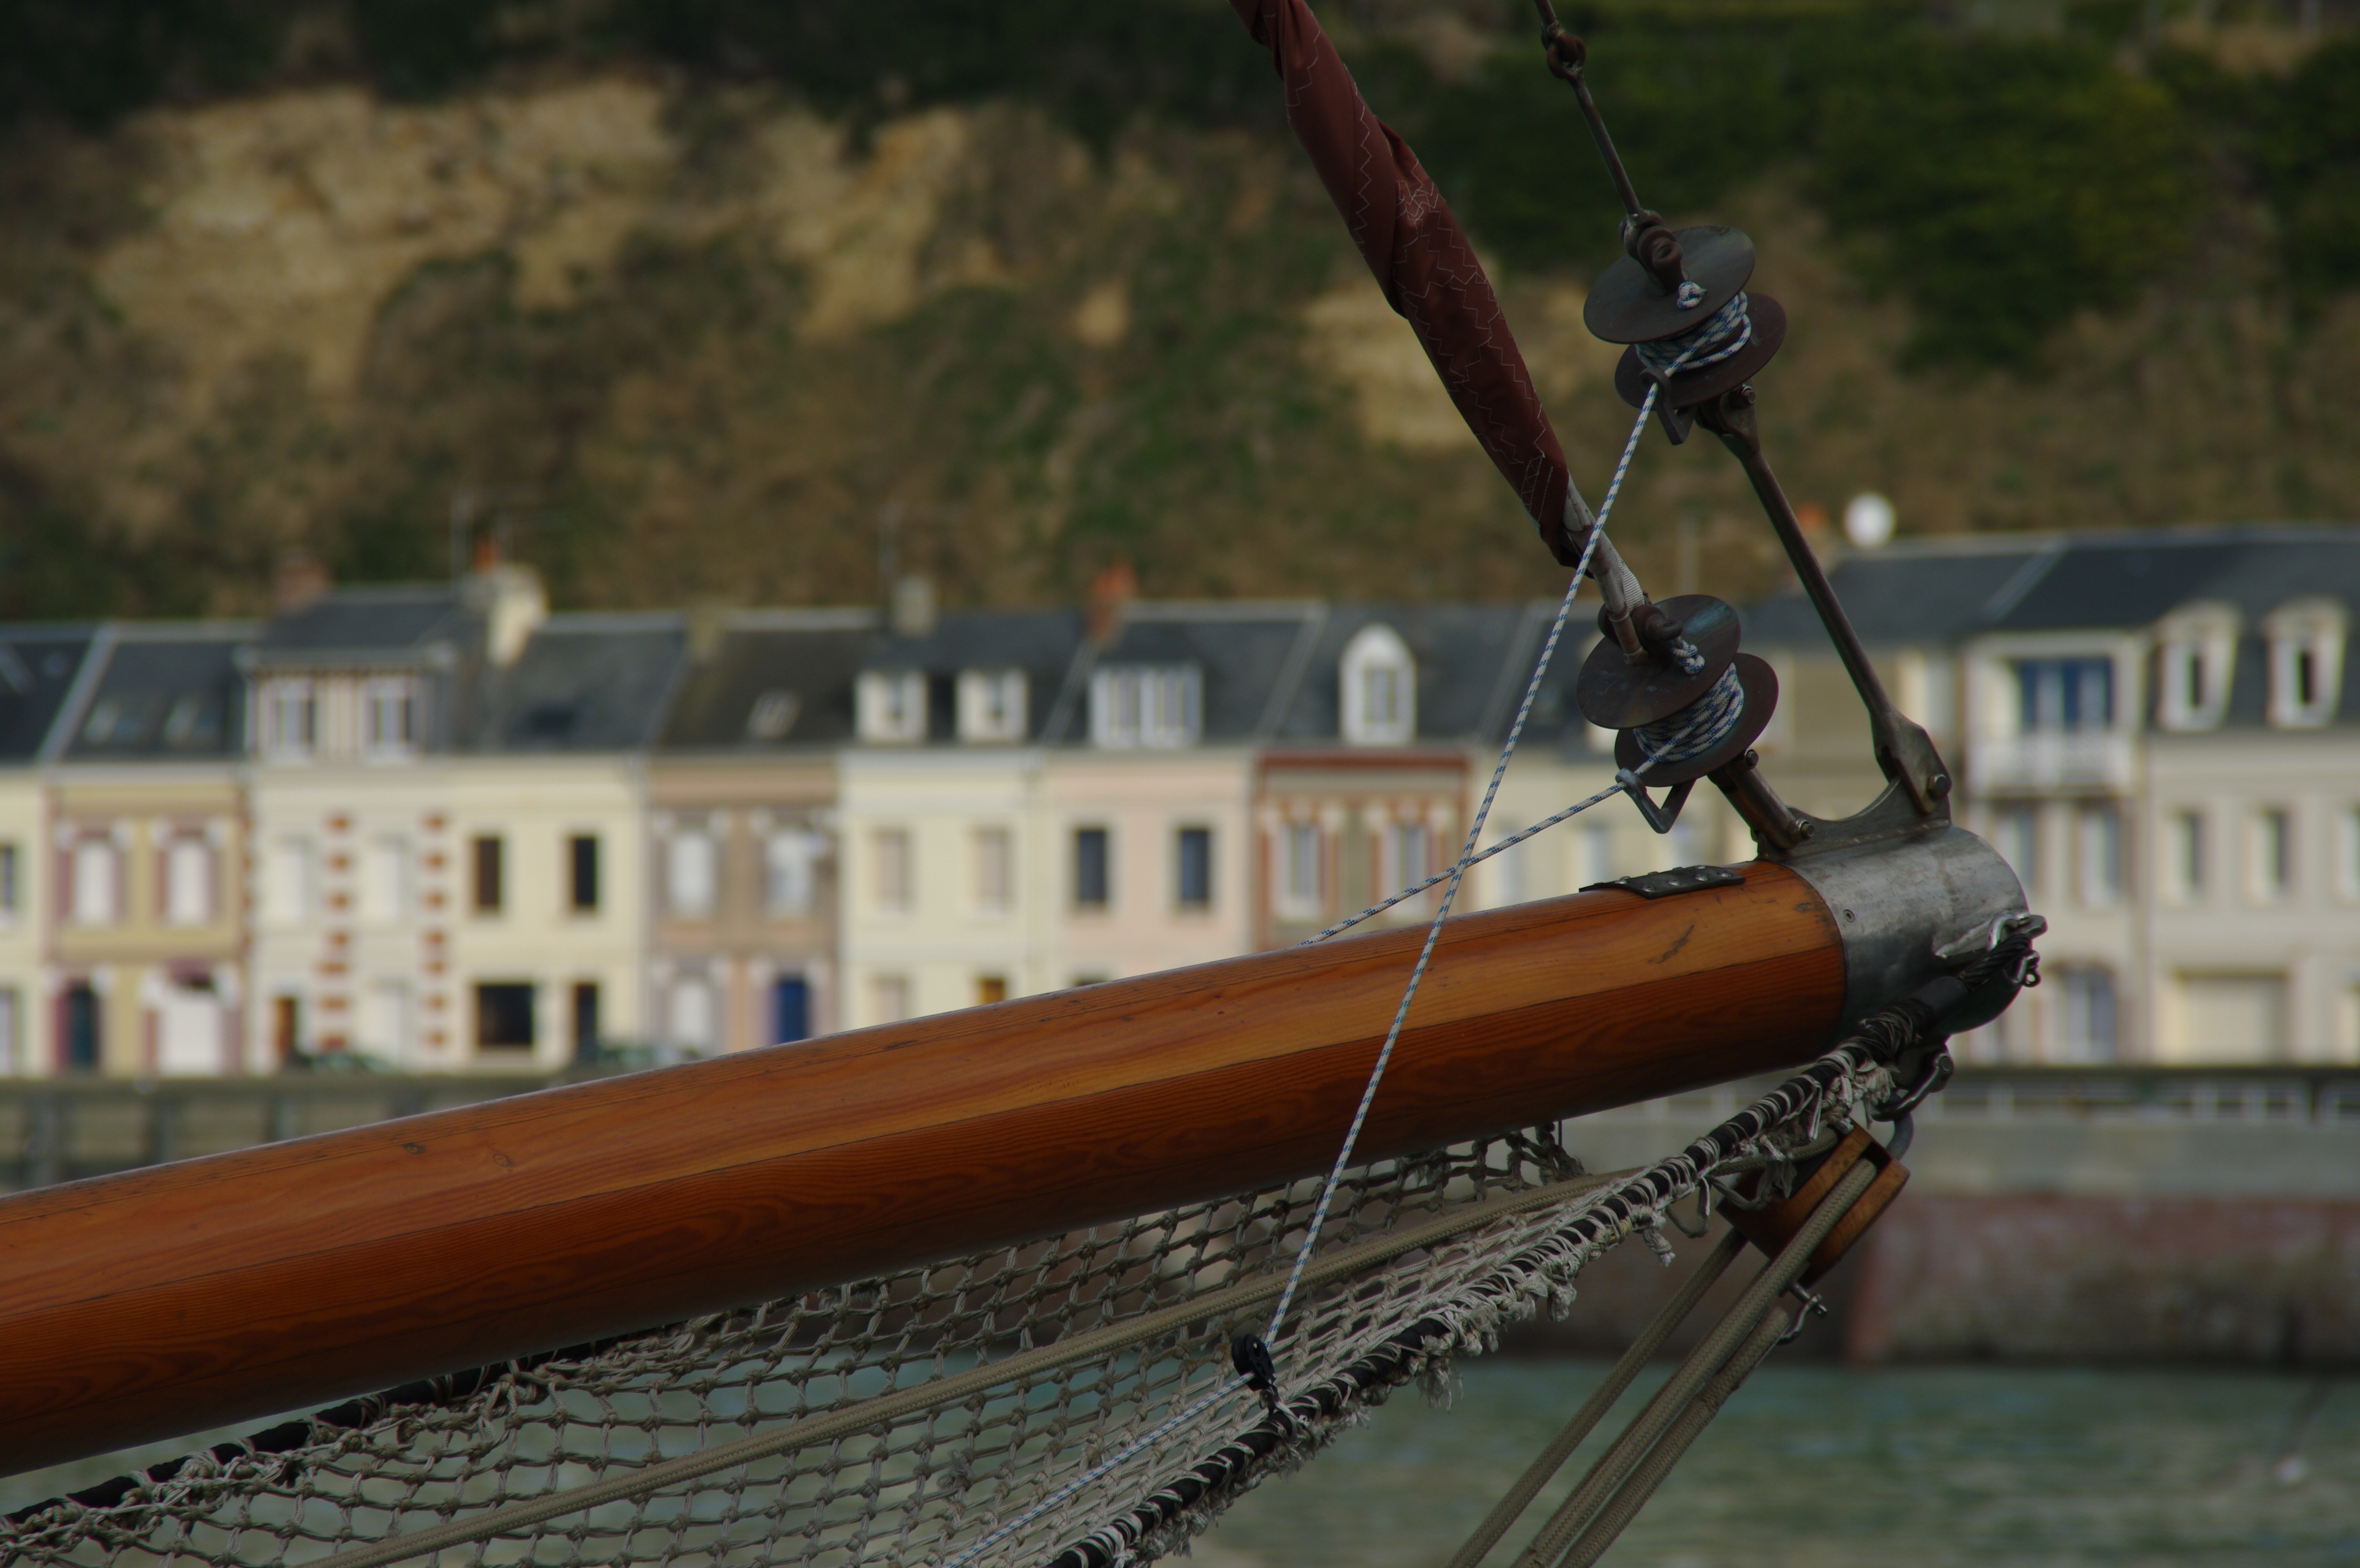
boat, vehicle, mast, sailing, port, sailboat, watercraft, beaupr